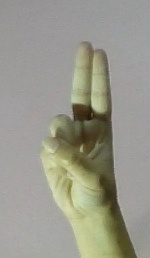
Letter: taa